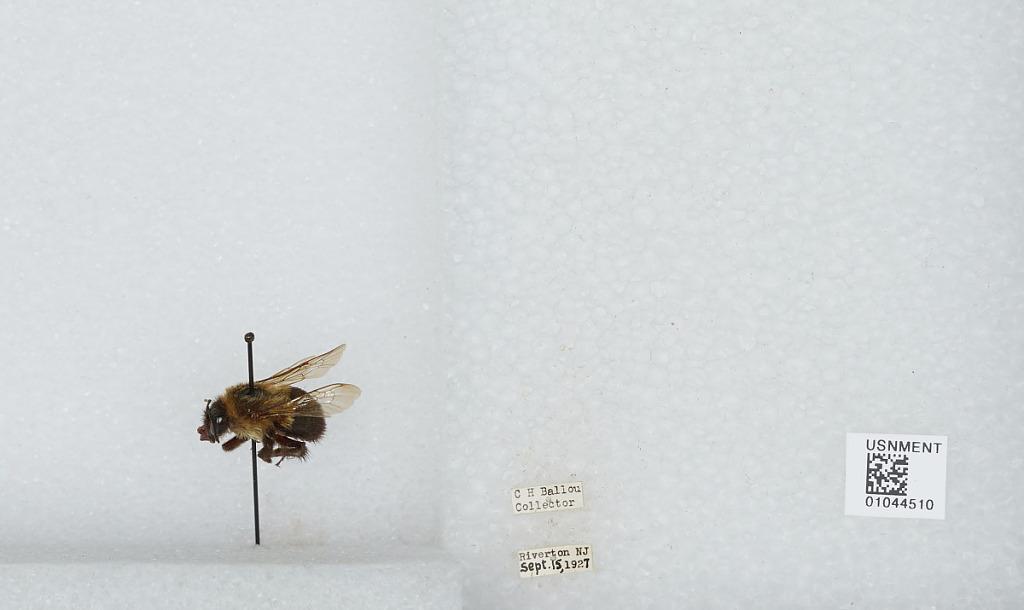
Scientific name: Bombus sp.
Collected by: C. Ballou
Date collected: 1927-9-15
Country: United States
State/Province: New Jersey
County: Burlington
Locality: Riverton
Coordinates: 40.0119, -75.0147